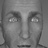
Emotion: surprise